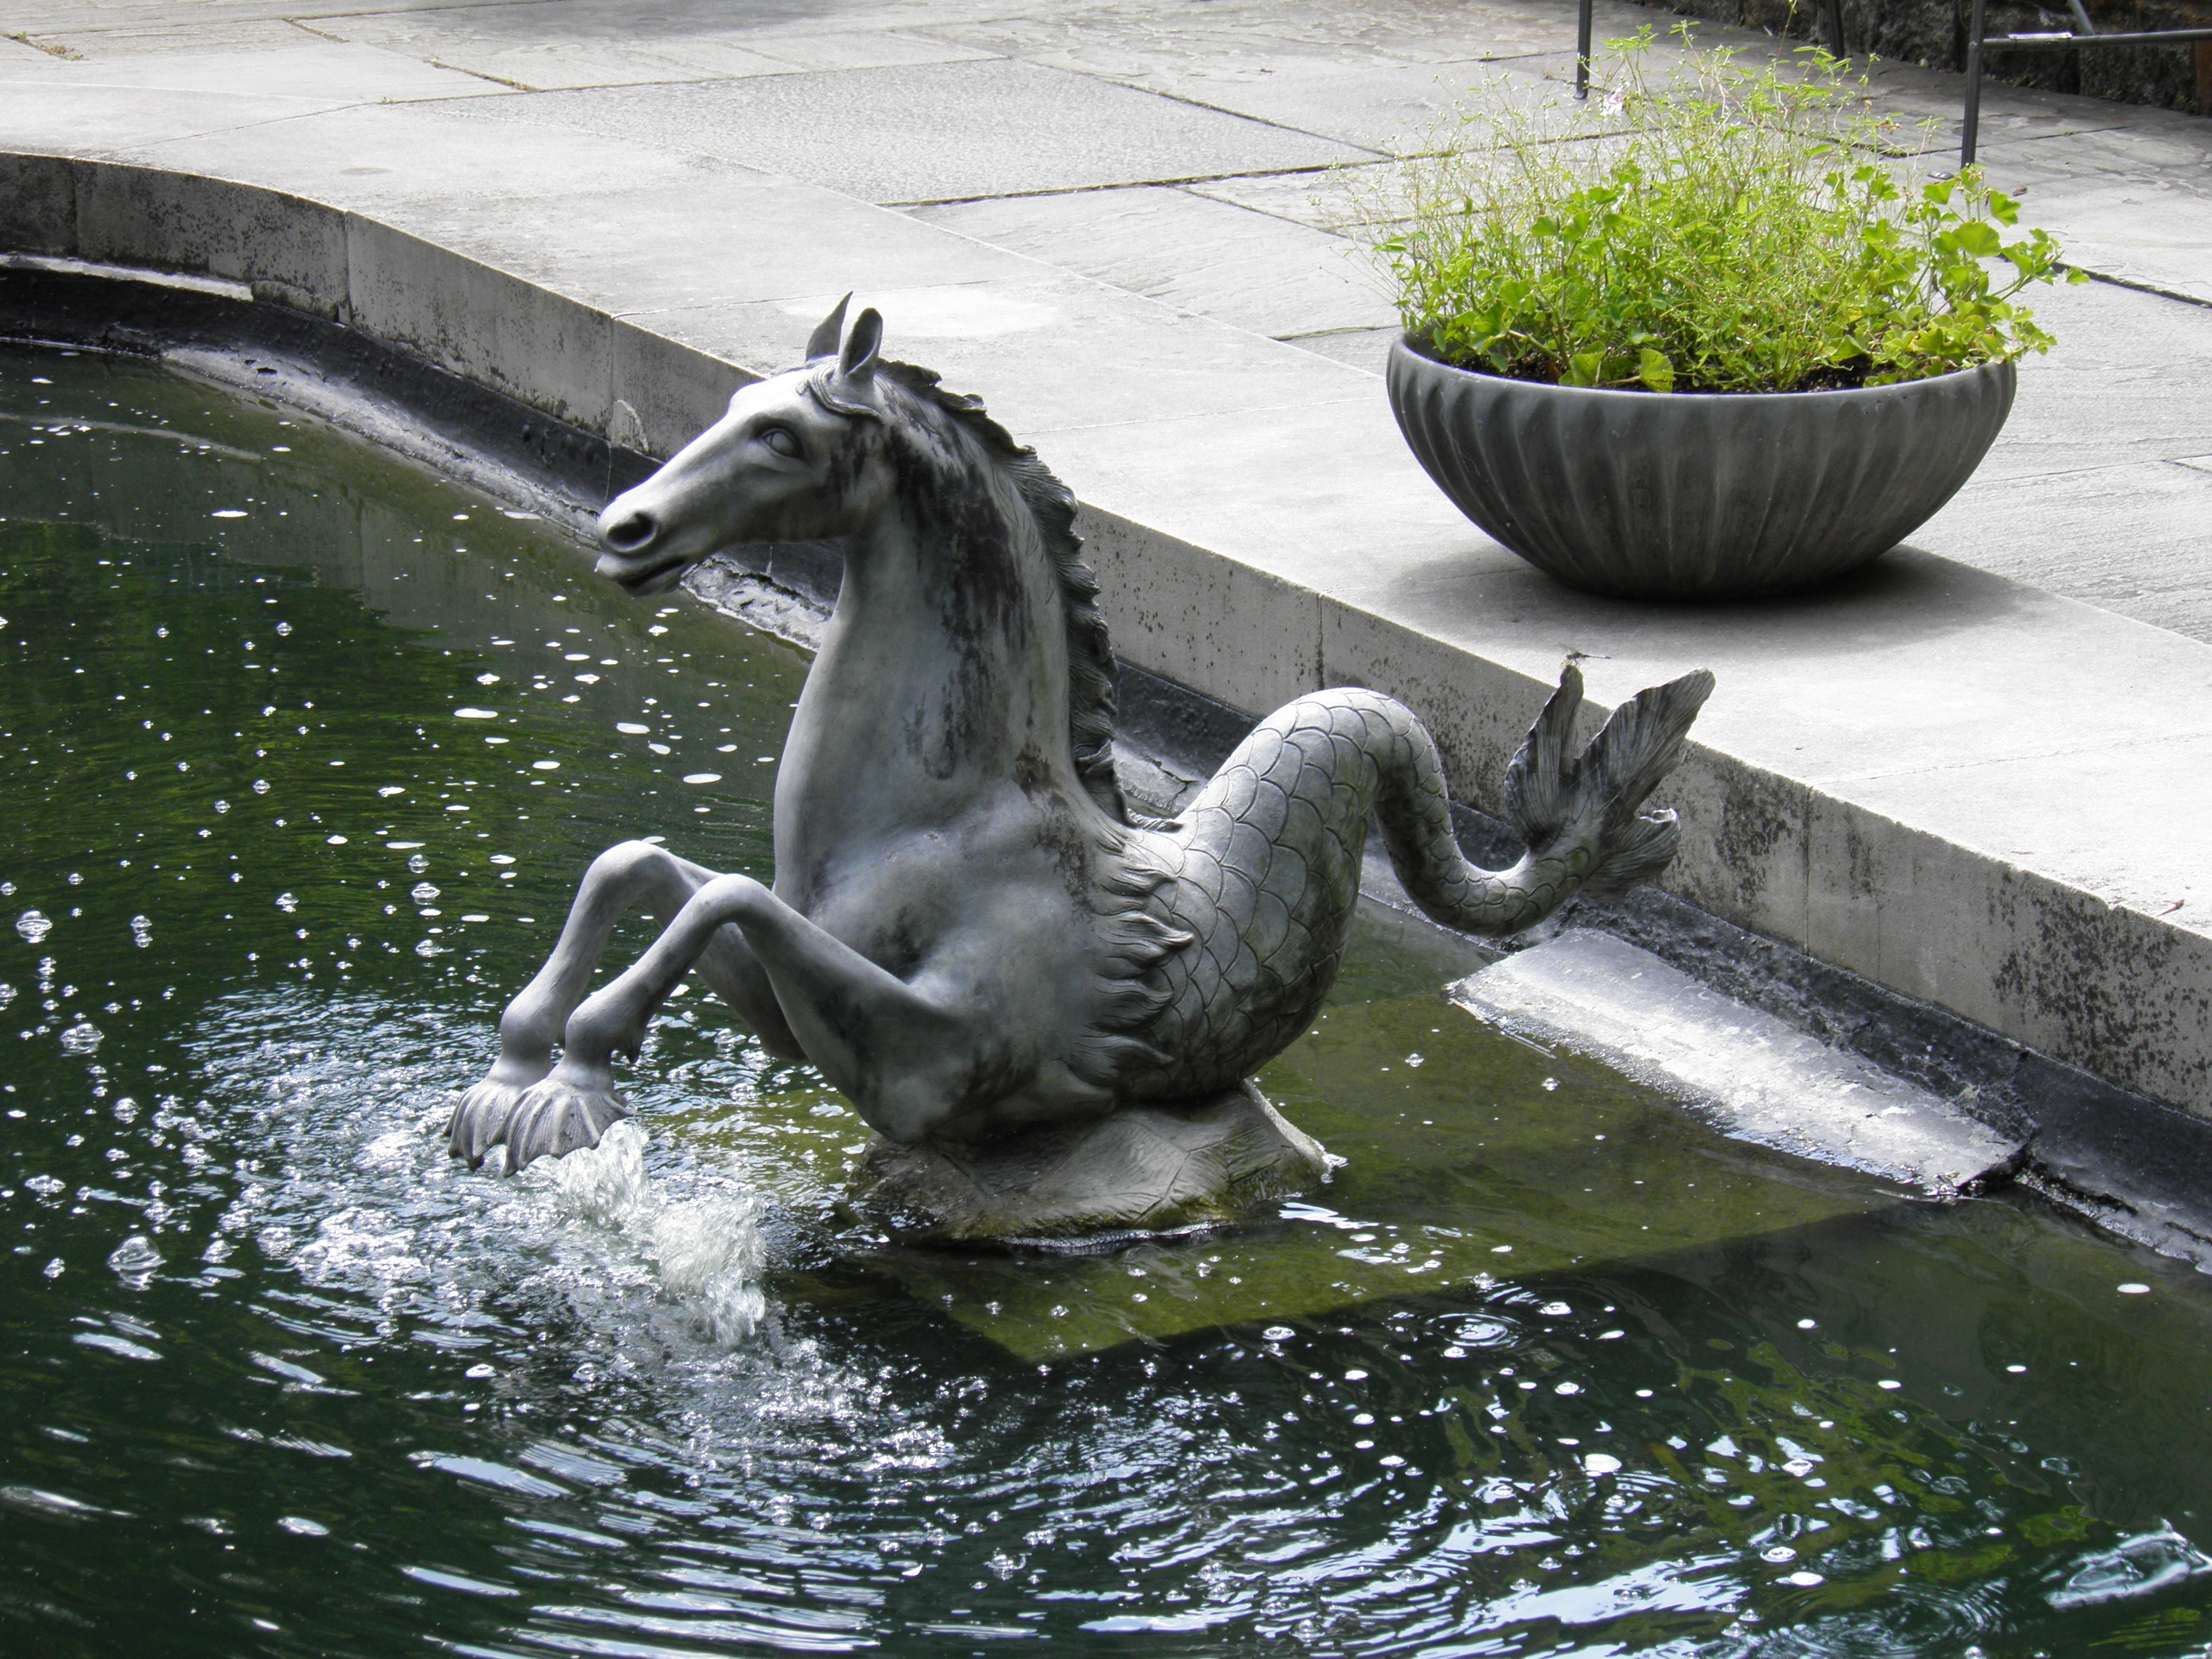
water, pond, statue, zoo, horse, garden, sculpture, art, fountain, water feature